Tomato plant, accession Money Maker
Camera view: bottom (45 deg); turntable rotation: 180 degrees
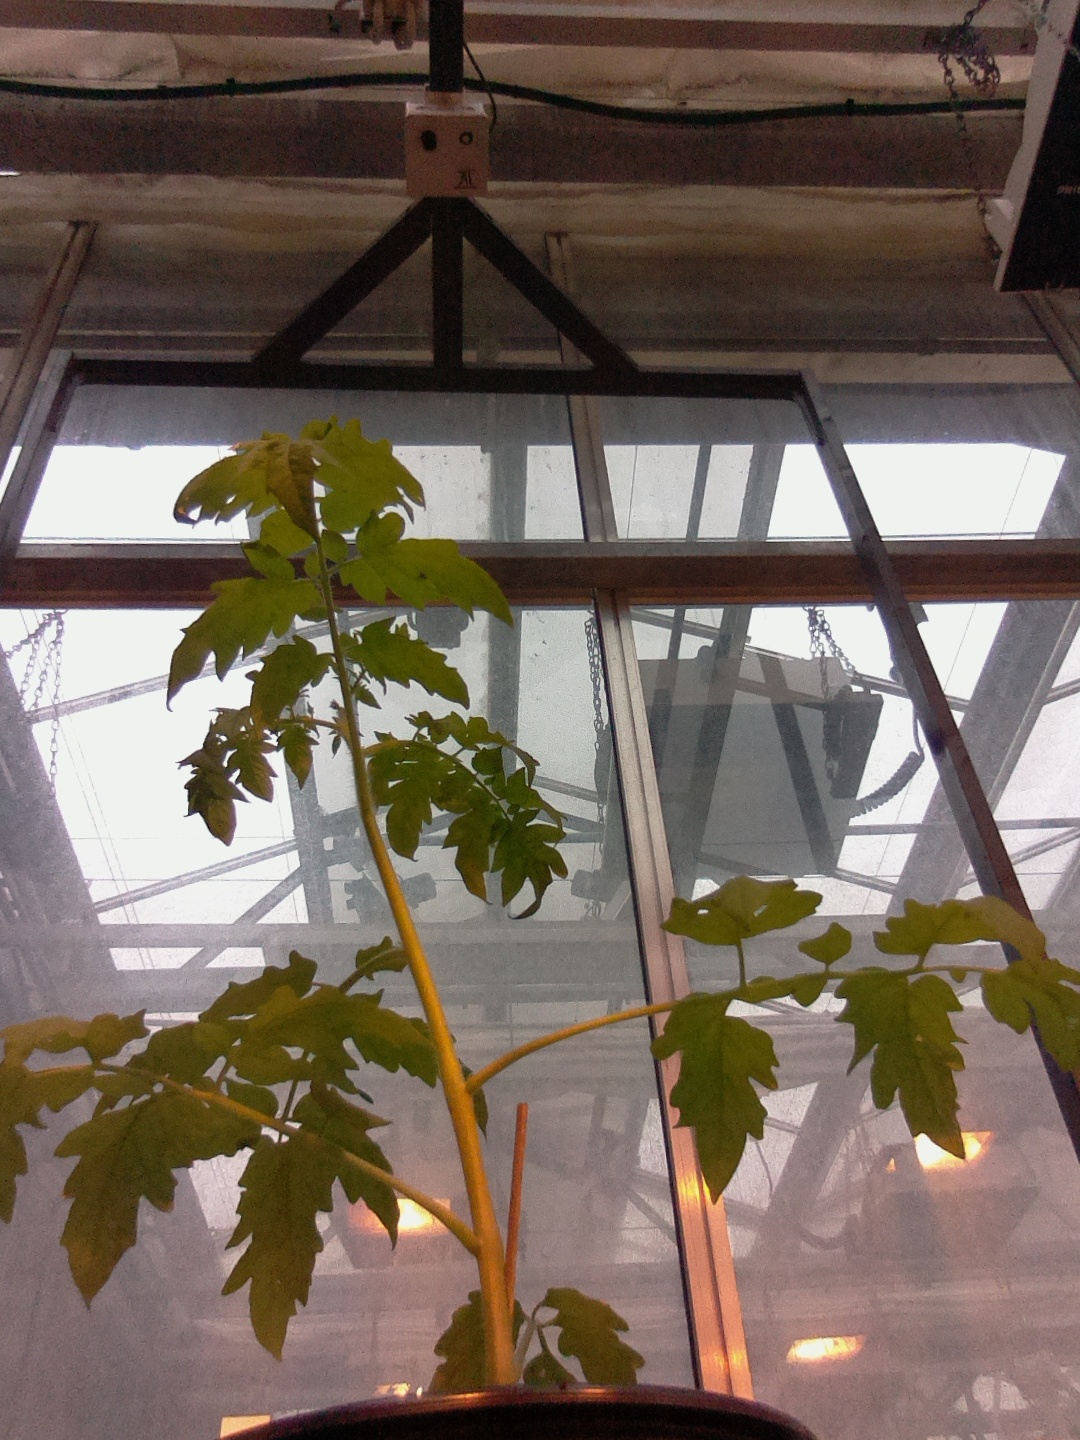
BBCH growth stage 14: 8 of true leaves visible